Legend of Mana

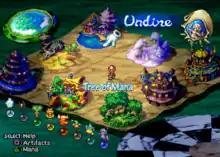
The world map as presented in the Land Make system. Eight locations are shown; the rankings for each Spirit of Mana for the selected artifact are shown below the map.

"Legend of Mana" is set in the fictional world of Fa'Diel. The Mana Tree, the giver of mana and life for the world, burned down almost entirely nine centuries prior to the events of the game. A war erupted between faeries, human, and others seeking the scarce power of mana that was left. When the war concluded, the burnt Mana Tree slept as it regrew and the many lands of the world were stored in ancient artifacts. A hero, controlled by the player, is self-charged with restoring the world, and mana, to its former self. The Lands of Fa'Diel are populated with a large number of different creatures, including humans, faeries, demons, the jewel-hearted Jumi race, plant-like Sproutlings and Flowerlings, miner bears called Dudbears, and shadowy beings of the Underworld known as Shadoles. Fa'Diel is also the home of a host of anthropomorphic animals and objects, as well as monsters from other "Mana" titles such as Rabites, Chobin Hoods, and Goblins. The player controls the protagonist of the game, who is either a male or female silent protagonist. The character is unnamed and no information is given about their past; their history and personality is meant to be determined by the player.